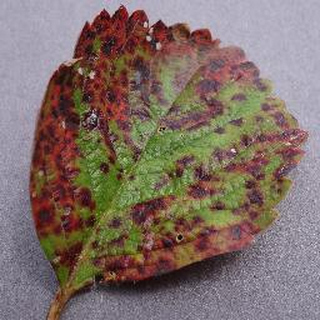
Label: strawberry_leaf_scorch